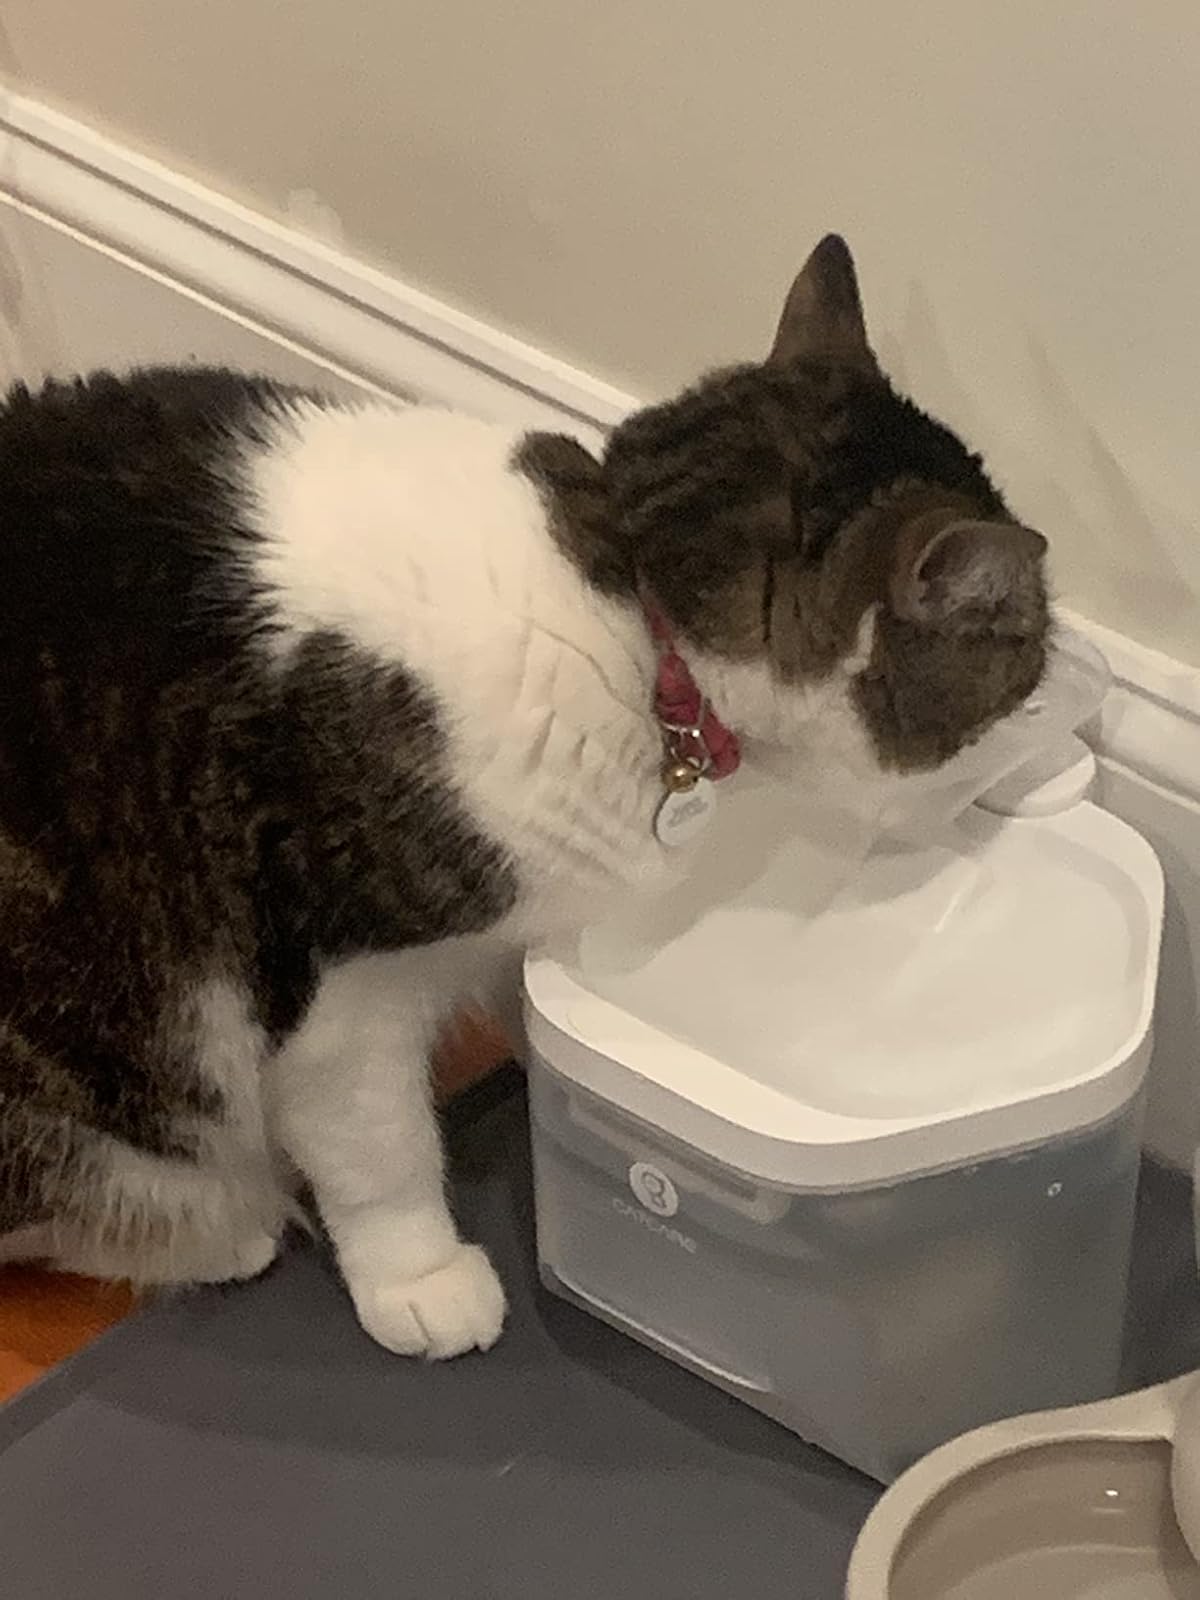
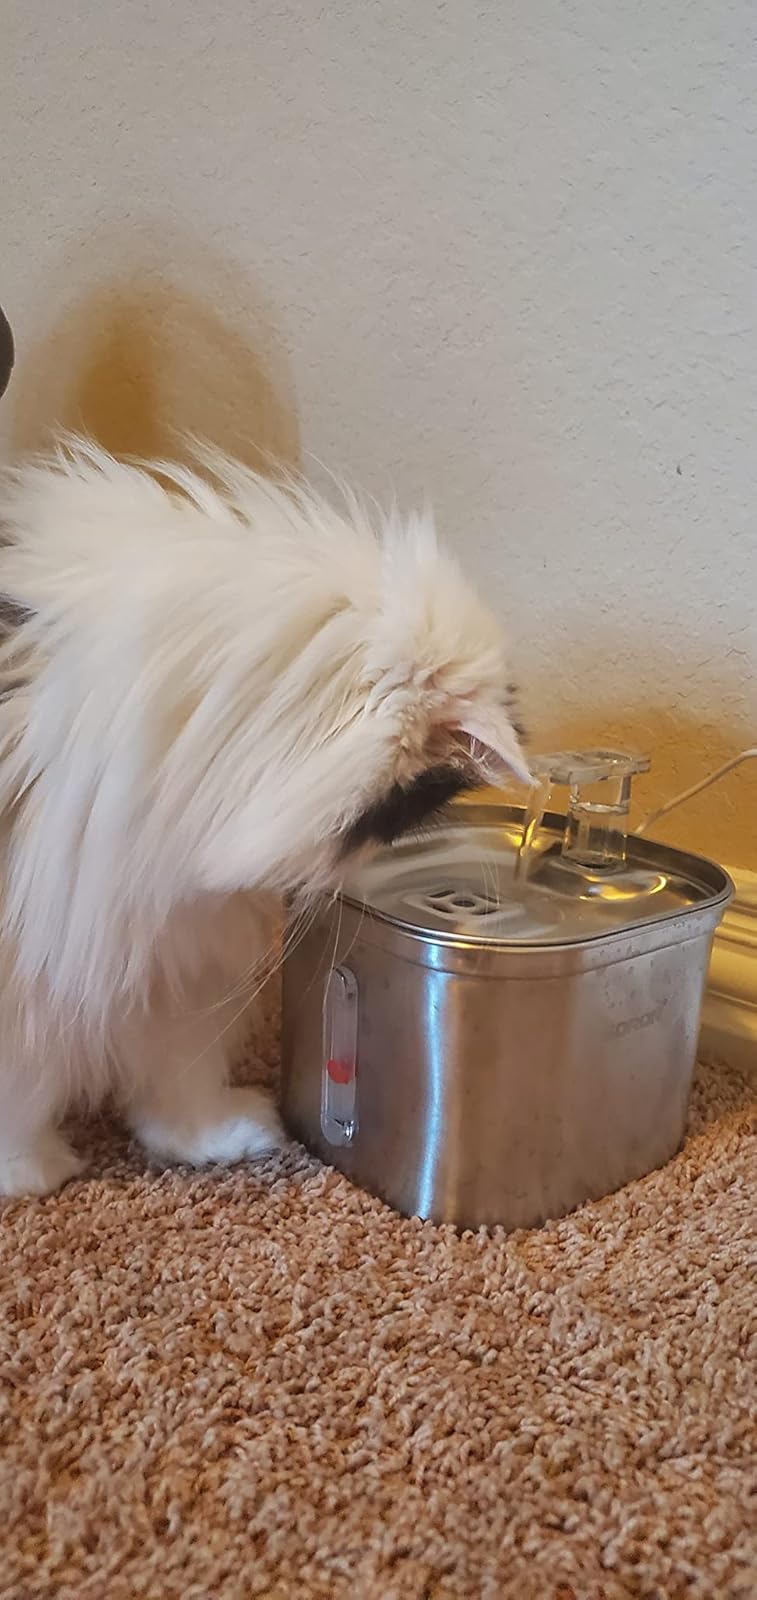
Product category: items_bowl
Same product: no